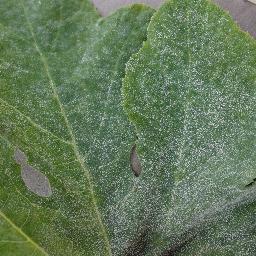
Label: Squash___Powdery_mildew